Silk Road (film)

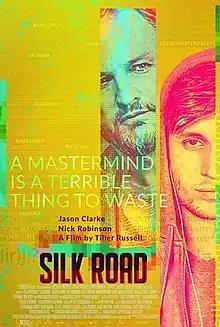
Theatrical release poster

Silk Road is a 2021 American crime thriller film, written for the screen and directed by Tiller Russell based on the "Rolling Stone" article "Dead End on Silk Road: Internet Crime Kingpin Ross Ulbricht's Big Fall" by David Kushner. The film stars Jason Clarke, Nick Robinson, Alexandra Shipp, Jimmi Simpson, Paul Walter Hauser, Darrell Britt-Gibson, and Will Ropp. It is based on the true story of Ross Ulbricht, who develops a website on the darknet, an act which attracts the attention of the FBI and DEA, who send in federal agent Richard "Rick" Bowden, a fictional composite of real life DEA Special Agent Carl Force and US Secret Service Special Agent Shaun Bridges, both of whom were convicted of felonies related to theft of assets in the investigation of Ulbricht, to bring down his empire.